Ford Galaxie

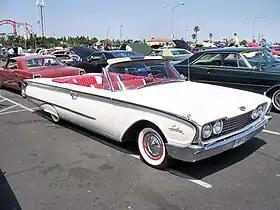
1960 Ford Galaxie Sunliner

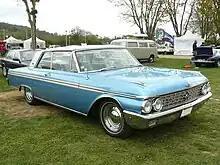
1962 Ford Galaxie 500 Club Victoria

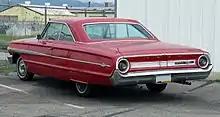
1964 Ford Galaxie 500

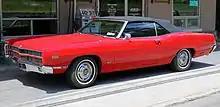
1969 Ford XL GT 429 convertible

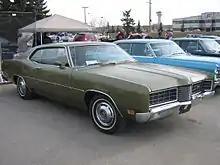
1970 Ford XL SportsRoof

The 1965 Galaxie was an all-new design, featuring vertically stacked dual headlights. The cars were taller and bulkier than the previous year's. The new top-of-the-line designation was the "Galaxie 500 LTD" and "Galaxie 500 XL". The LTD and the XL trim package were accessory upgrades from the base Galaxie model. Engine choices were the same as 1964, except for an all-new six-cylinder engine replacing the 1950s-era 223 "Mileage-Maker" six and the 352 was now equipped with dual exhausts and a four-barrel carburetor.